Timeline of Cassini–Huygens

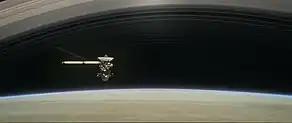
Cassini's final orbits (illustration)

On 15 September 2017, "Cassini" was deliberately disposed of by a controlled fall into Saturn's atmosphere, ending its nearly two-decade-long mission. The last signal was received at 11:55:46 UTC.